Portgordon railway station

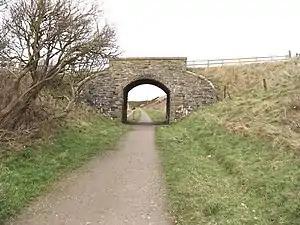
An overbridge near the site of Portgordon station

Portgordon railway station was a railway station in Portgordon in Moray, Scotland. The railway station was opened by the Great North of Scotland Railway (GNoSR) on its Moray Firth coast line in 1886, served by Aberdeen to Elgin trains. In 1923 the GNoSR became part of the London and North Eastern Railway (LNER) and at nationalisation in 1948 became part of British Railways. The station was named Port Gordon railway station until 1938 when it was renamed 'Portgordon' by the LNER.